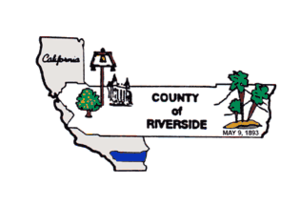
Le comté de Riverside est situé au sud de la Californie et fait partie du Grand Los Angeles. Son siège est la ville de Riverside depuis la création du comté en 1893. Sa population était en 2000 de 1 545 387 habitants.